Wilma Frances Minor

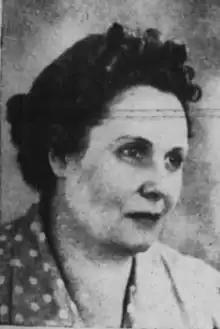
Wilma Frances Minor, 15 Aug 1941, The Chula Vista Star

Wilma Frances Minor Meredith was a novelist, short story writer and biographer. In 1928 she was involved in "one of the most notorious journalistic forgeries of the twentieth century", faking and publishing letters and a diary "proving" the love and relationship between Abraham Lincoln and Ann Rutledge.